Bear Creek Mountain Resort

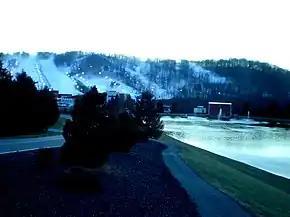
Ski slopes at Bear Creek Ski Mountain Resort in January 2012

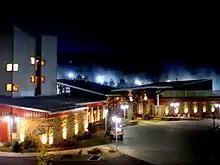
Bear Creek Ski Lodge in January 2012

Bear Creek is a ski resort in Longswamp Township, Pennsylvania, in the Lehigh Valley region of eastern Pennsylvania. The resort opened in 1967 and was known as the Doe Mountain until 1999. It is a year-round resort on more than that features a variety of activities and amenities.